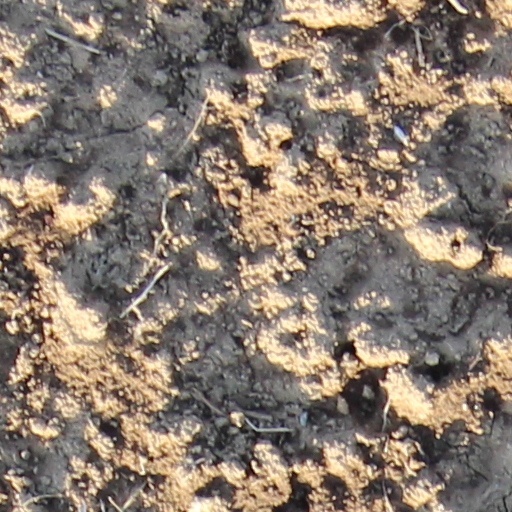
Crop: wheat